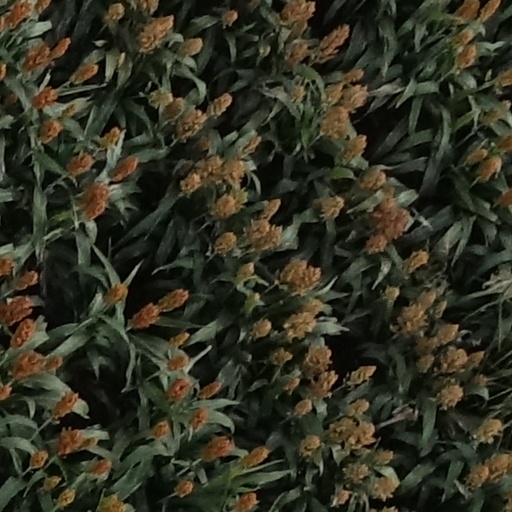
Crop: sorghum